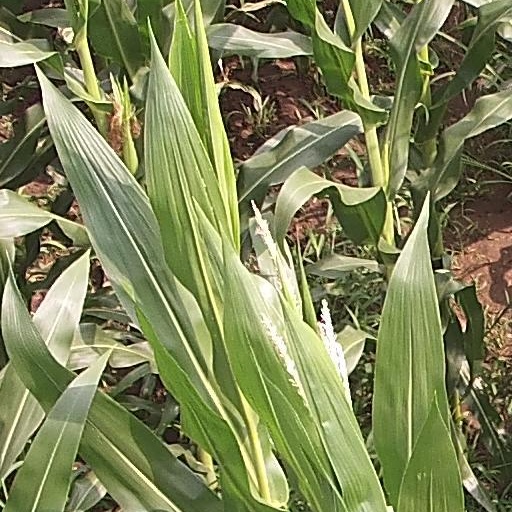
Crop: maize; corn